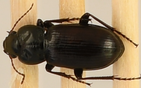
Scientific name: Amara alpina
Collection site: Niwot Ridge NEON (NIWO), plot NIWO_006